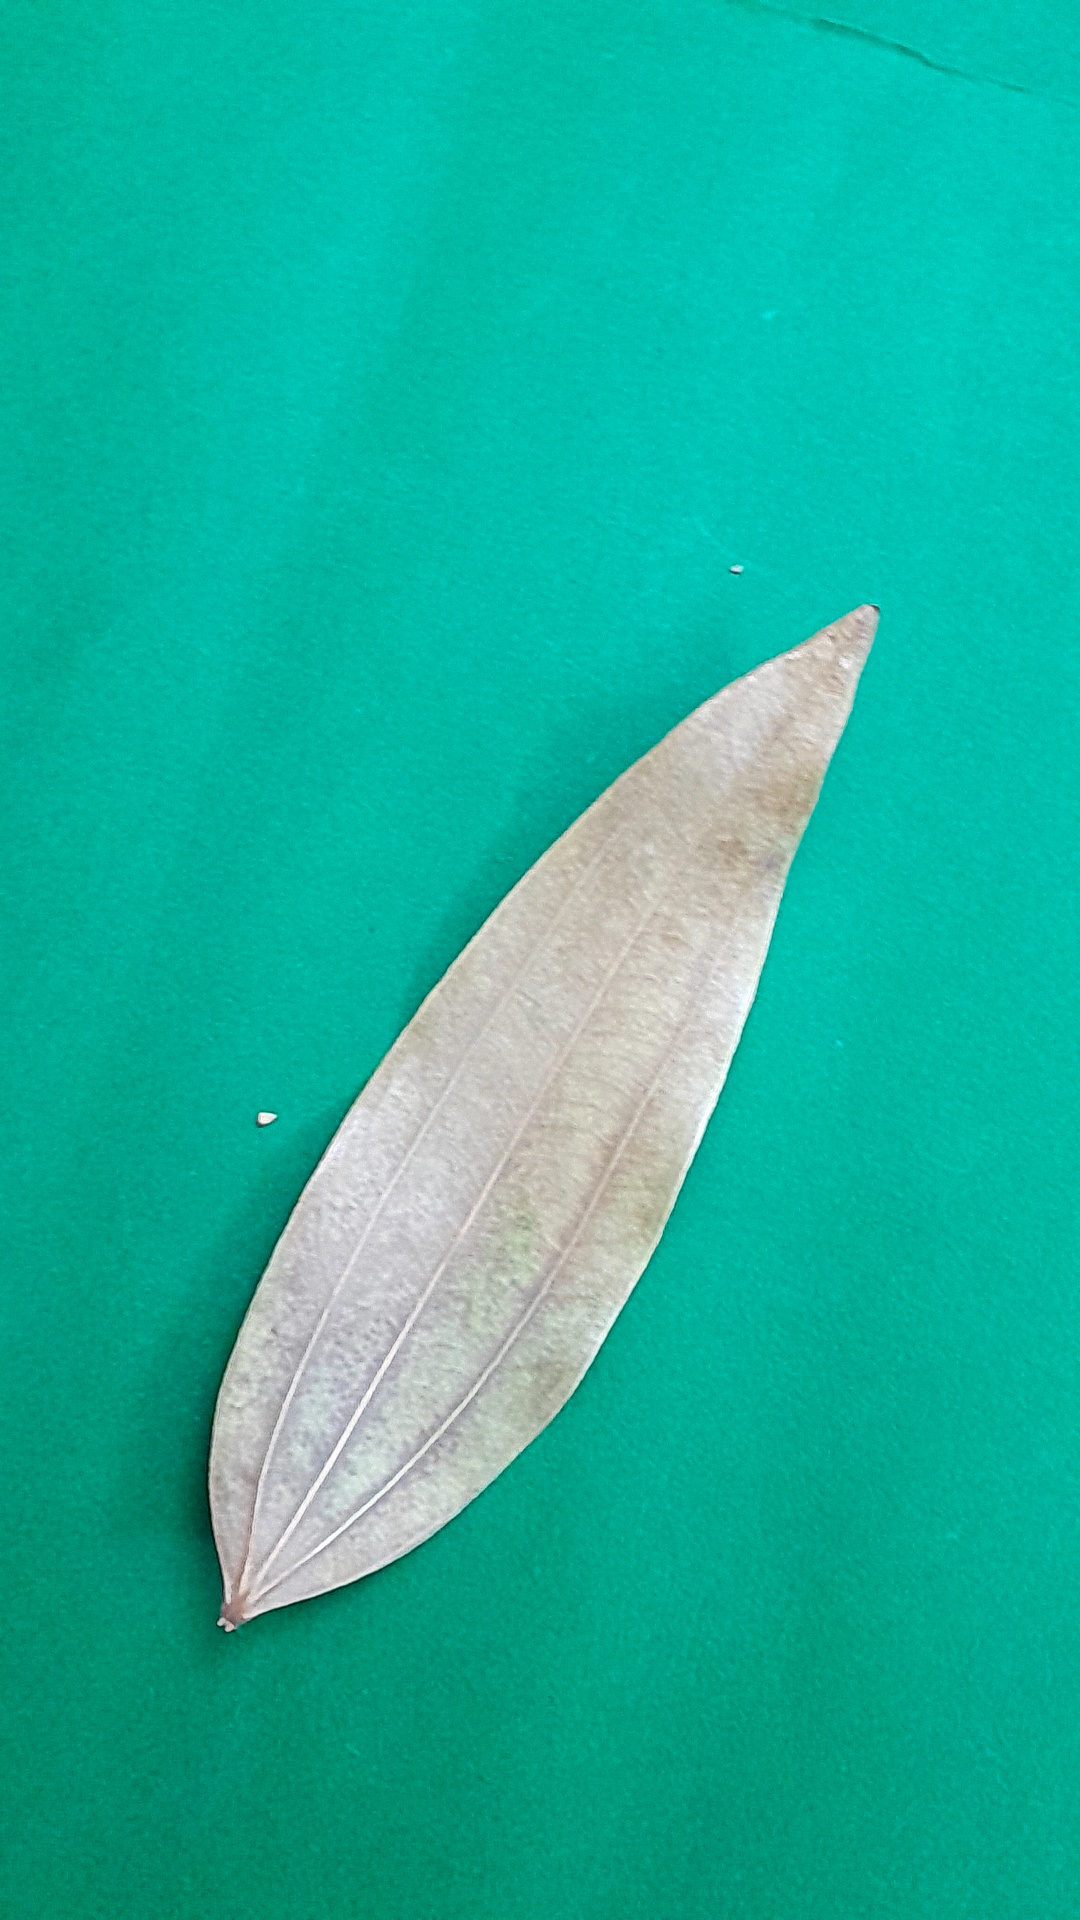
Label: Dry Leaf